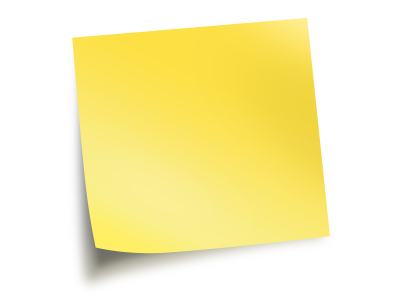
Label: paper